Taman Suria

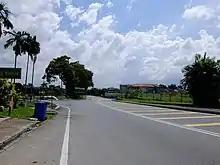
Taman Suria

Taman Suria is a suburb in the city of Johor Bahru, Johor, Malaysia. The famous elementary school Sekolah Kebangsaan Taman Suria is located here.